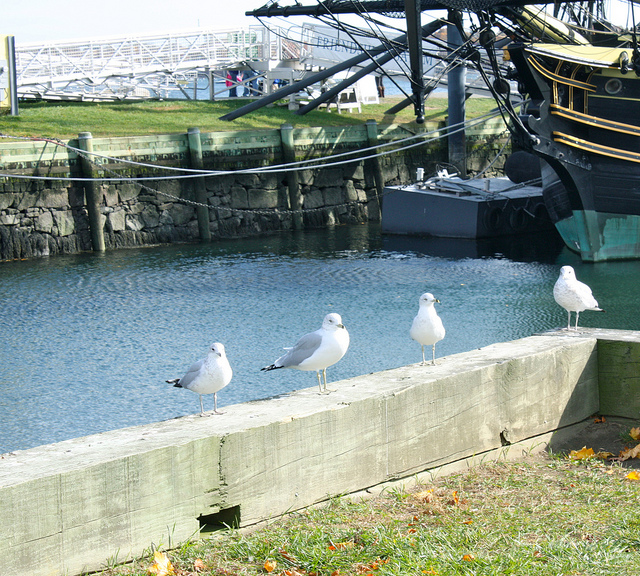
some seagulls water a boat  and some grass